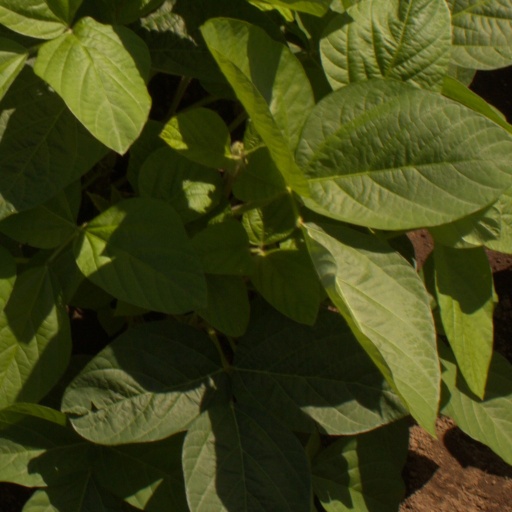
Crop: soybean